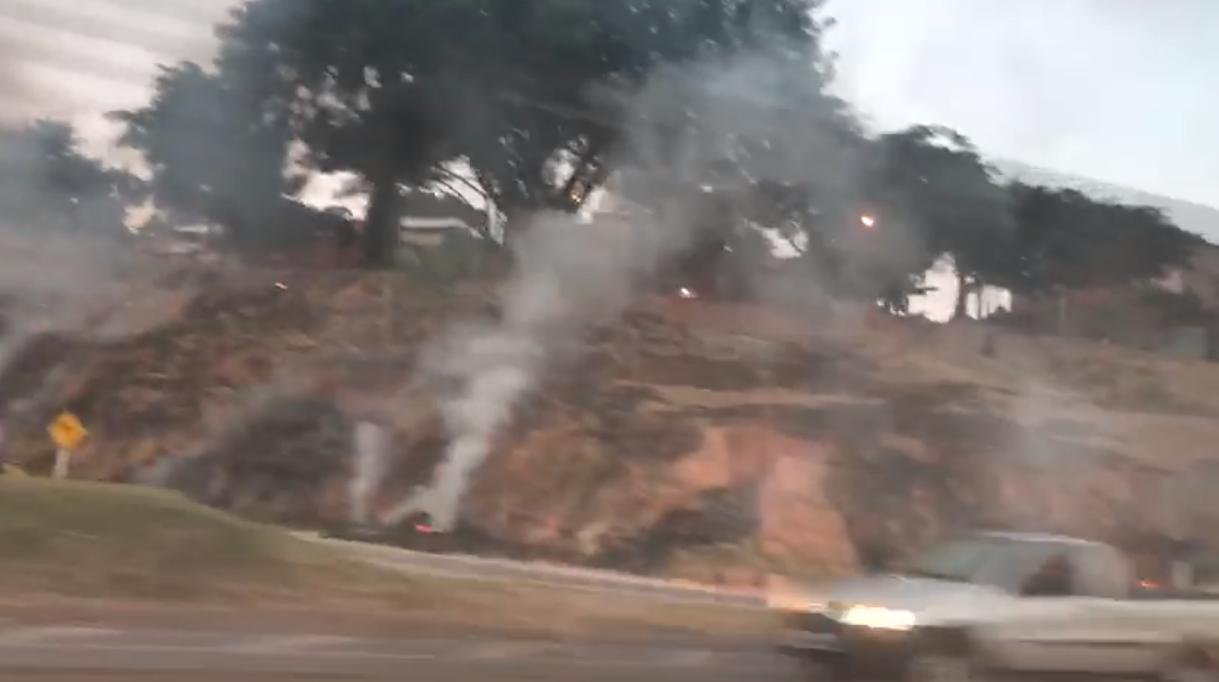
Fire: yes
Smoke: yes